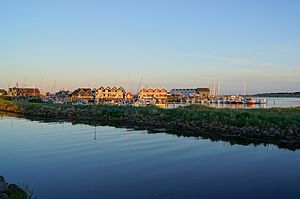
Grenaa / Kultur
Grenaa Marina med Gren Å i forgrunden.
Grenå Marina
Grenaa eller Grenå er en havneby og købstad i Østjylland med 14.437 indbyggere. Byen er Djurslands største by og har en havn med færgeruter til Anholt i Kattegat og den hallandske by Halmstad i Sverige. Byen er desuden også den østligste by i Jylland. Fra Grenaa er der ca. 18 kilometer til Bønnerup Strand, 31 kilometer til Ebeltoft, 34 kilometer til Rønde, 55 kilometer til Randers og ca. 60 kilometer til Aarhus.